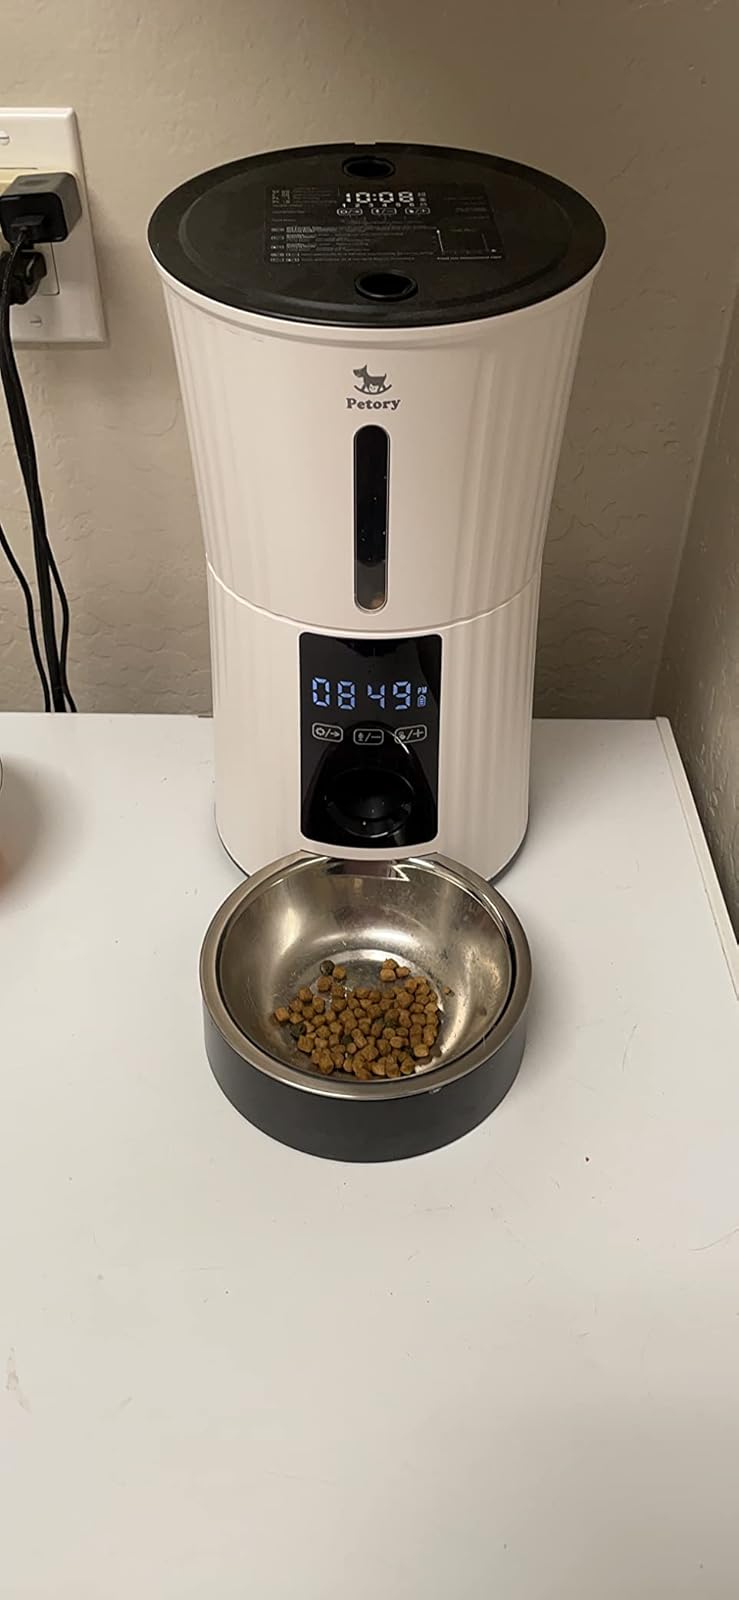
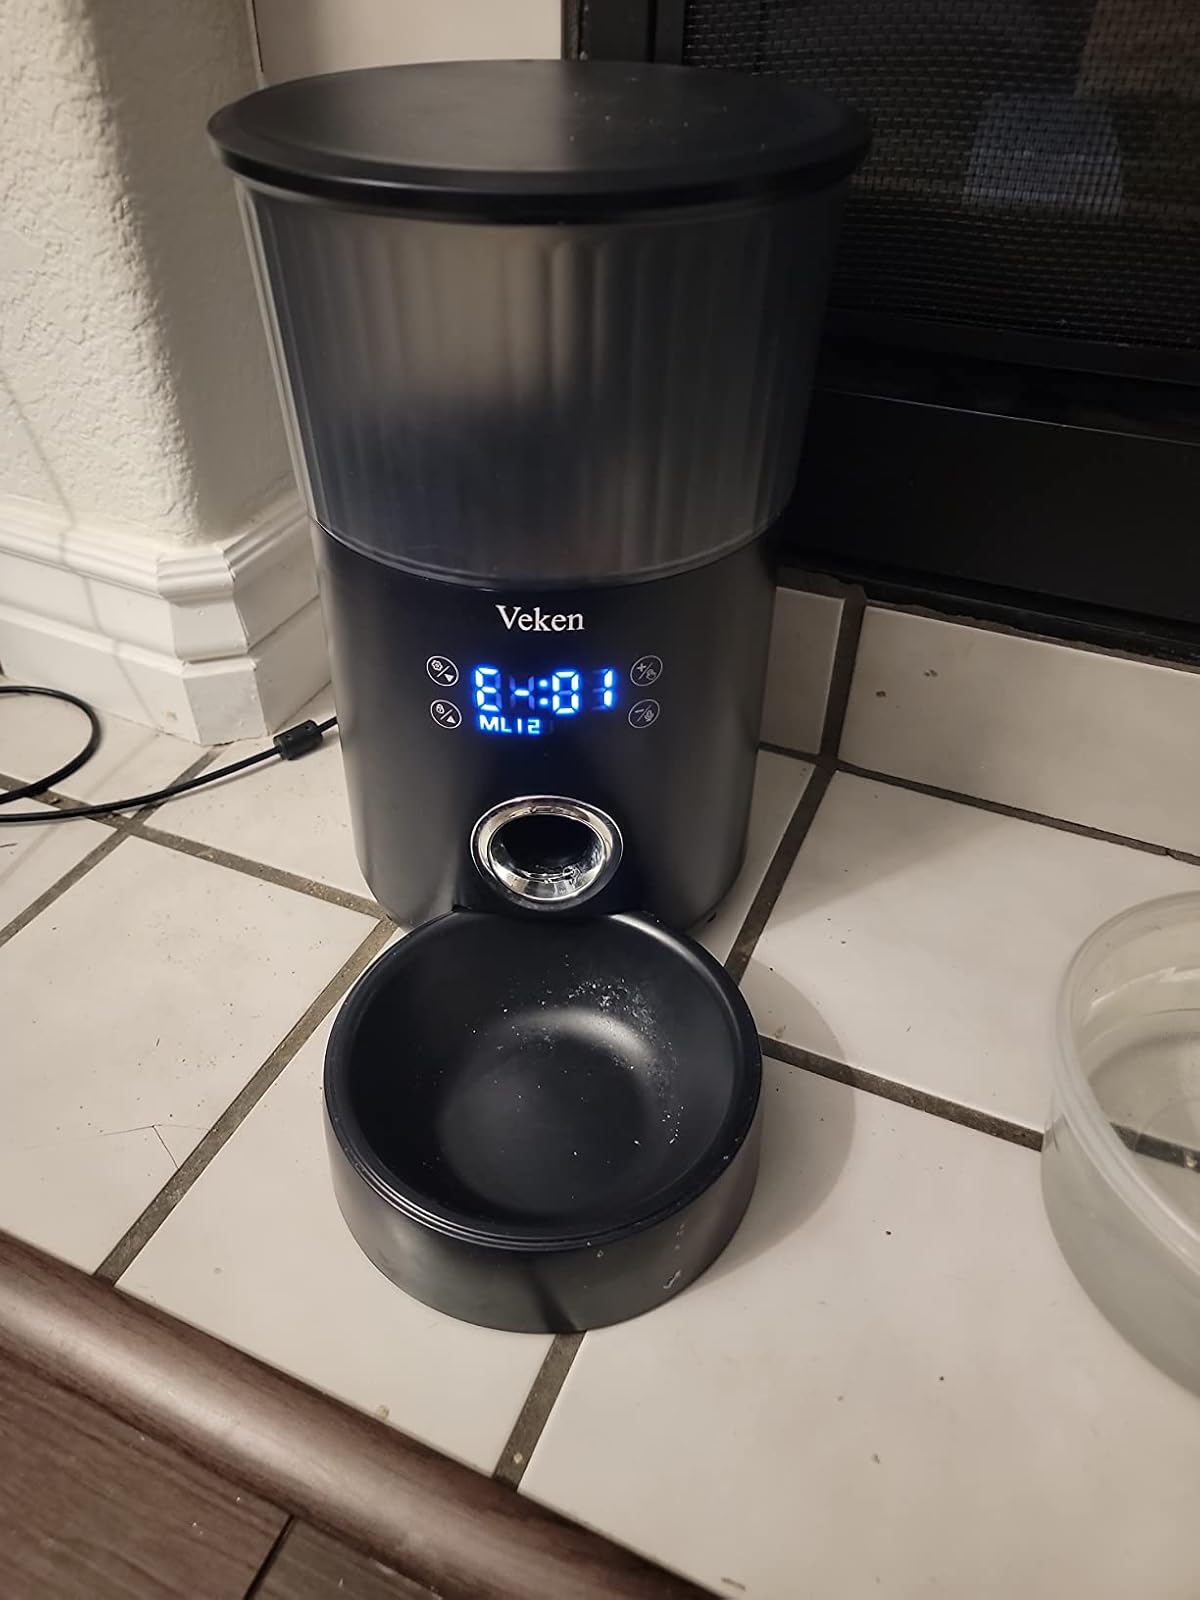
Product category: items_feeder
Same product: no